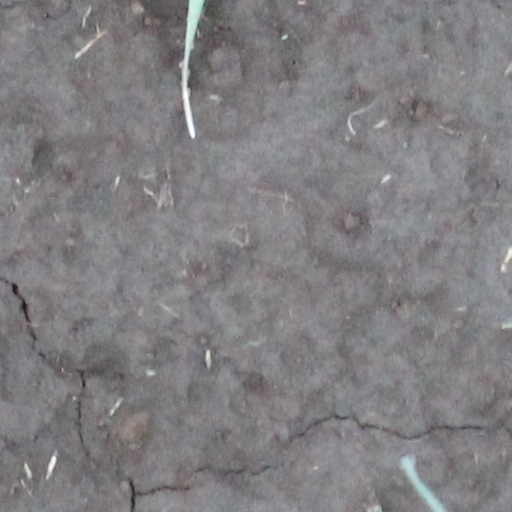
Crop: wheat